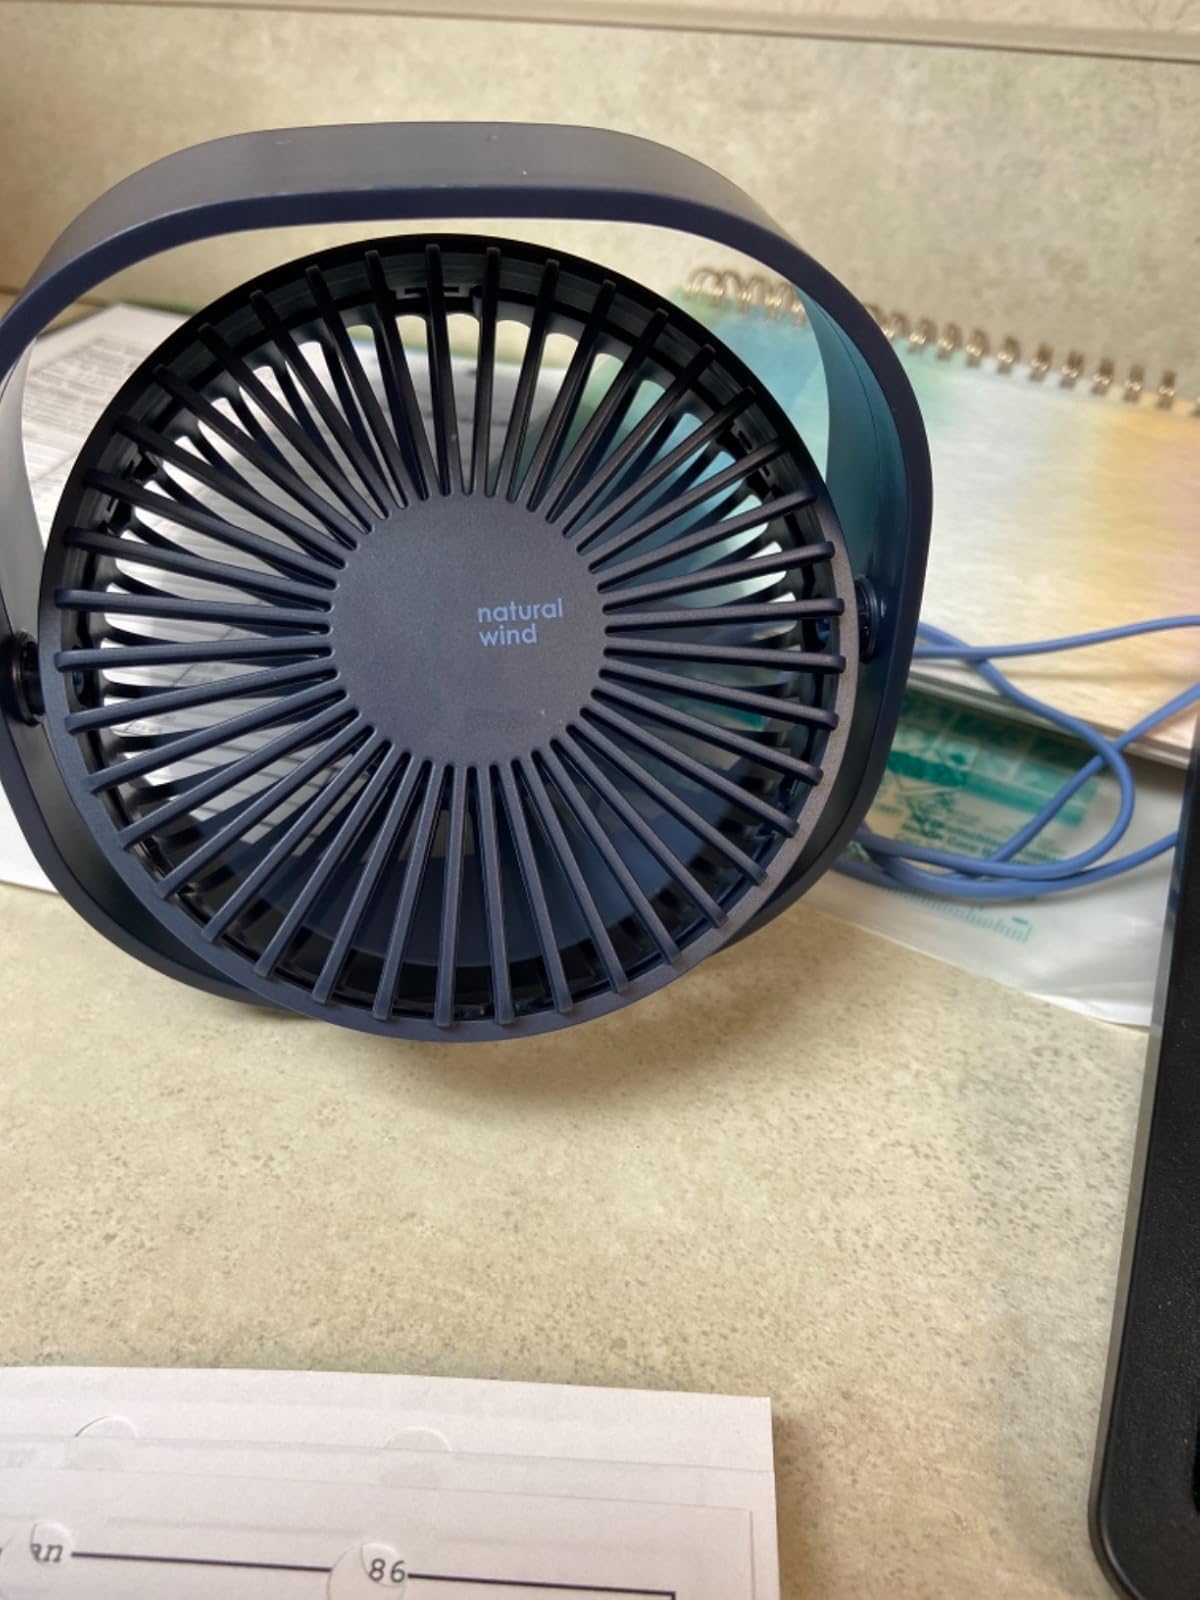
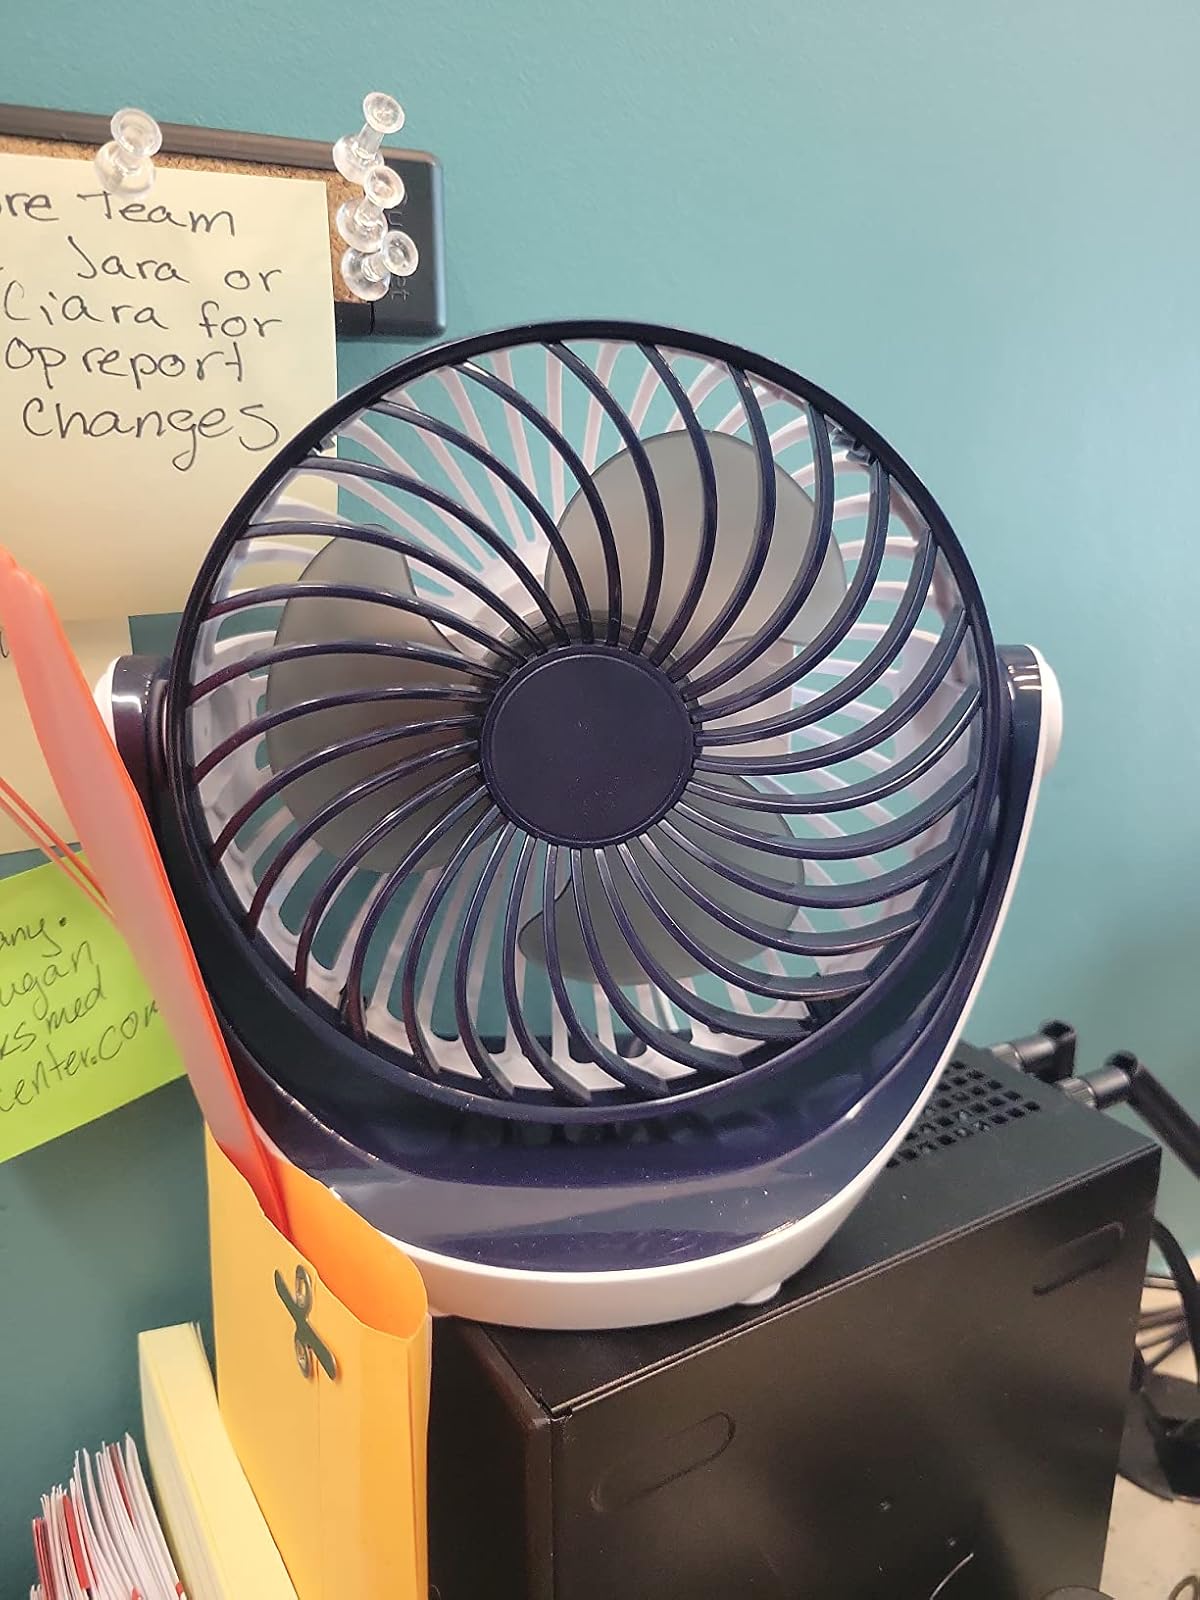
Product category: fan
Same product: no